Ursuline Convent riots

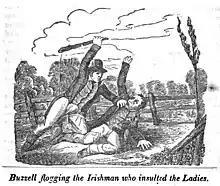
Illustration of instigator John R. Buzzell

At about 8:00 on the evening of August 11, a group of angry Protestant citizens gathered outside the door to the convent. They began to call for the release of the "mysterious lady". A witness to the riot reported that a nun came to the window and asked the crowd to disperse. According to this witness, on seeing the nun, the crowd offered their protection to the nun. At this point the mother superior appeared and stated that the nuns did not need any sort of protection, and that the entire household was in bed. She further threatened the crowd with retaliation from the Catholic population of Boston: "The Bishop has twenty thousand of the vilest Irishmen at his command, and you may read your riot act till your throats are sore, but you'll not quell them."